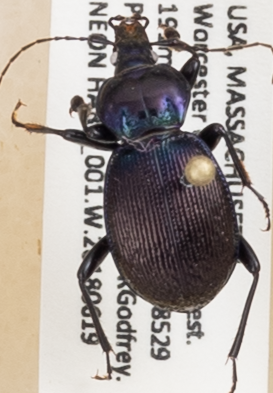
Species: Sphaeroderus stenostomus lecontei
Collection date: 2018-06-19
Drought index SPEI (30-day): -0.9
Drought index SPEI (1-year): -0.54
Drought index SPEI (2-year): -0.8